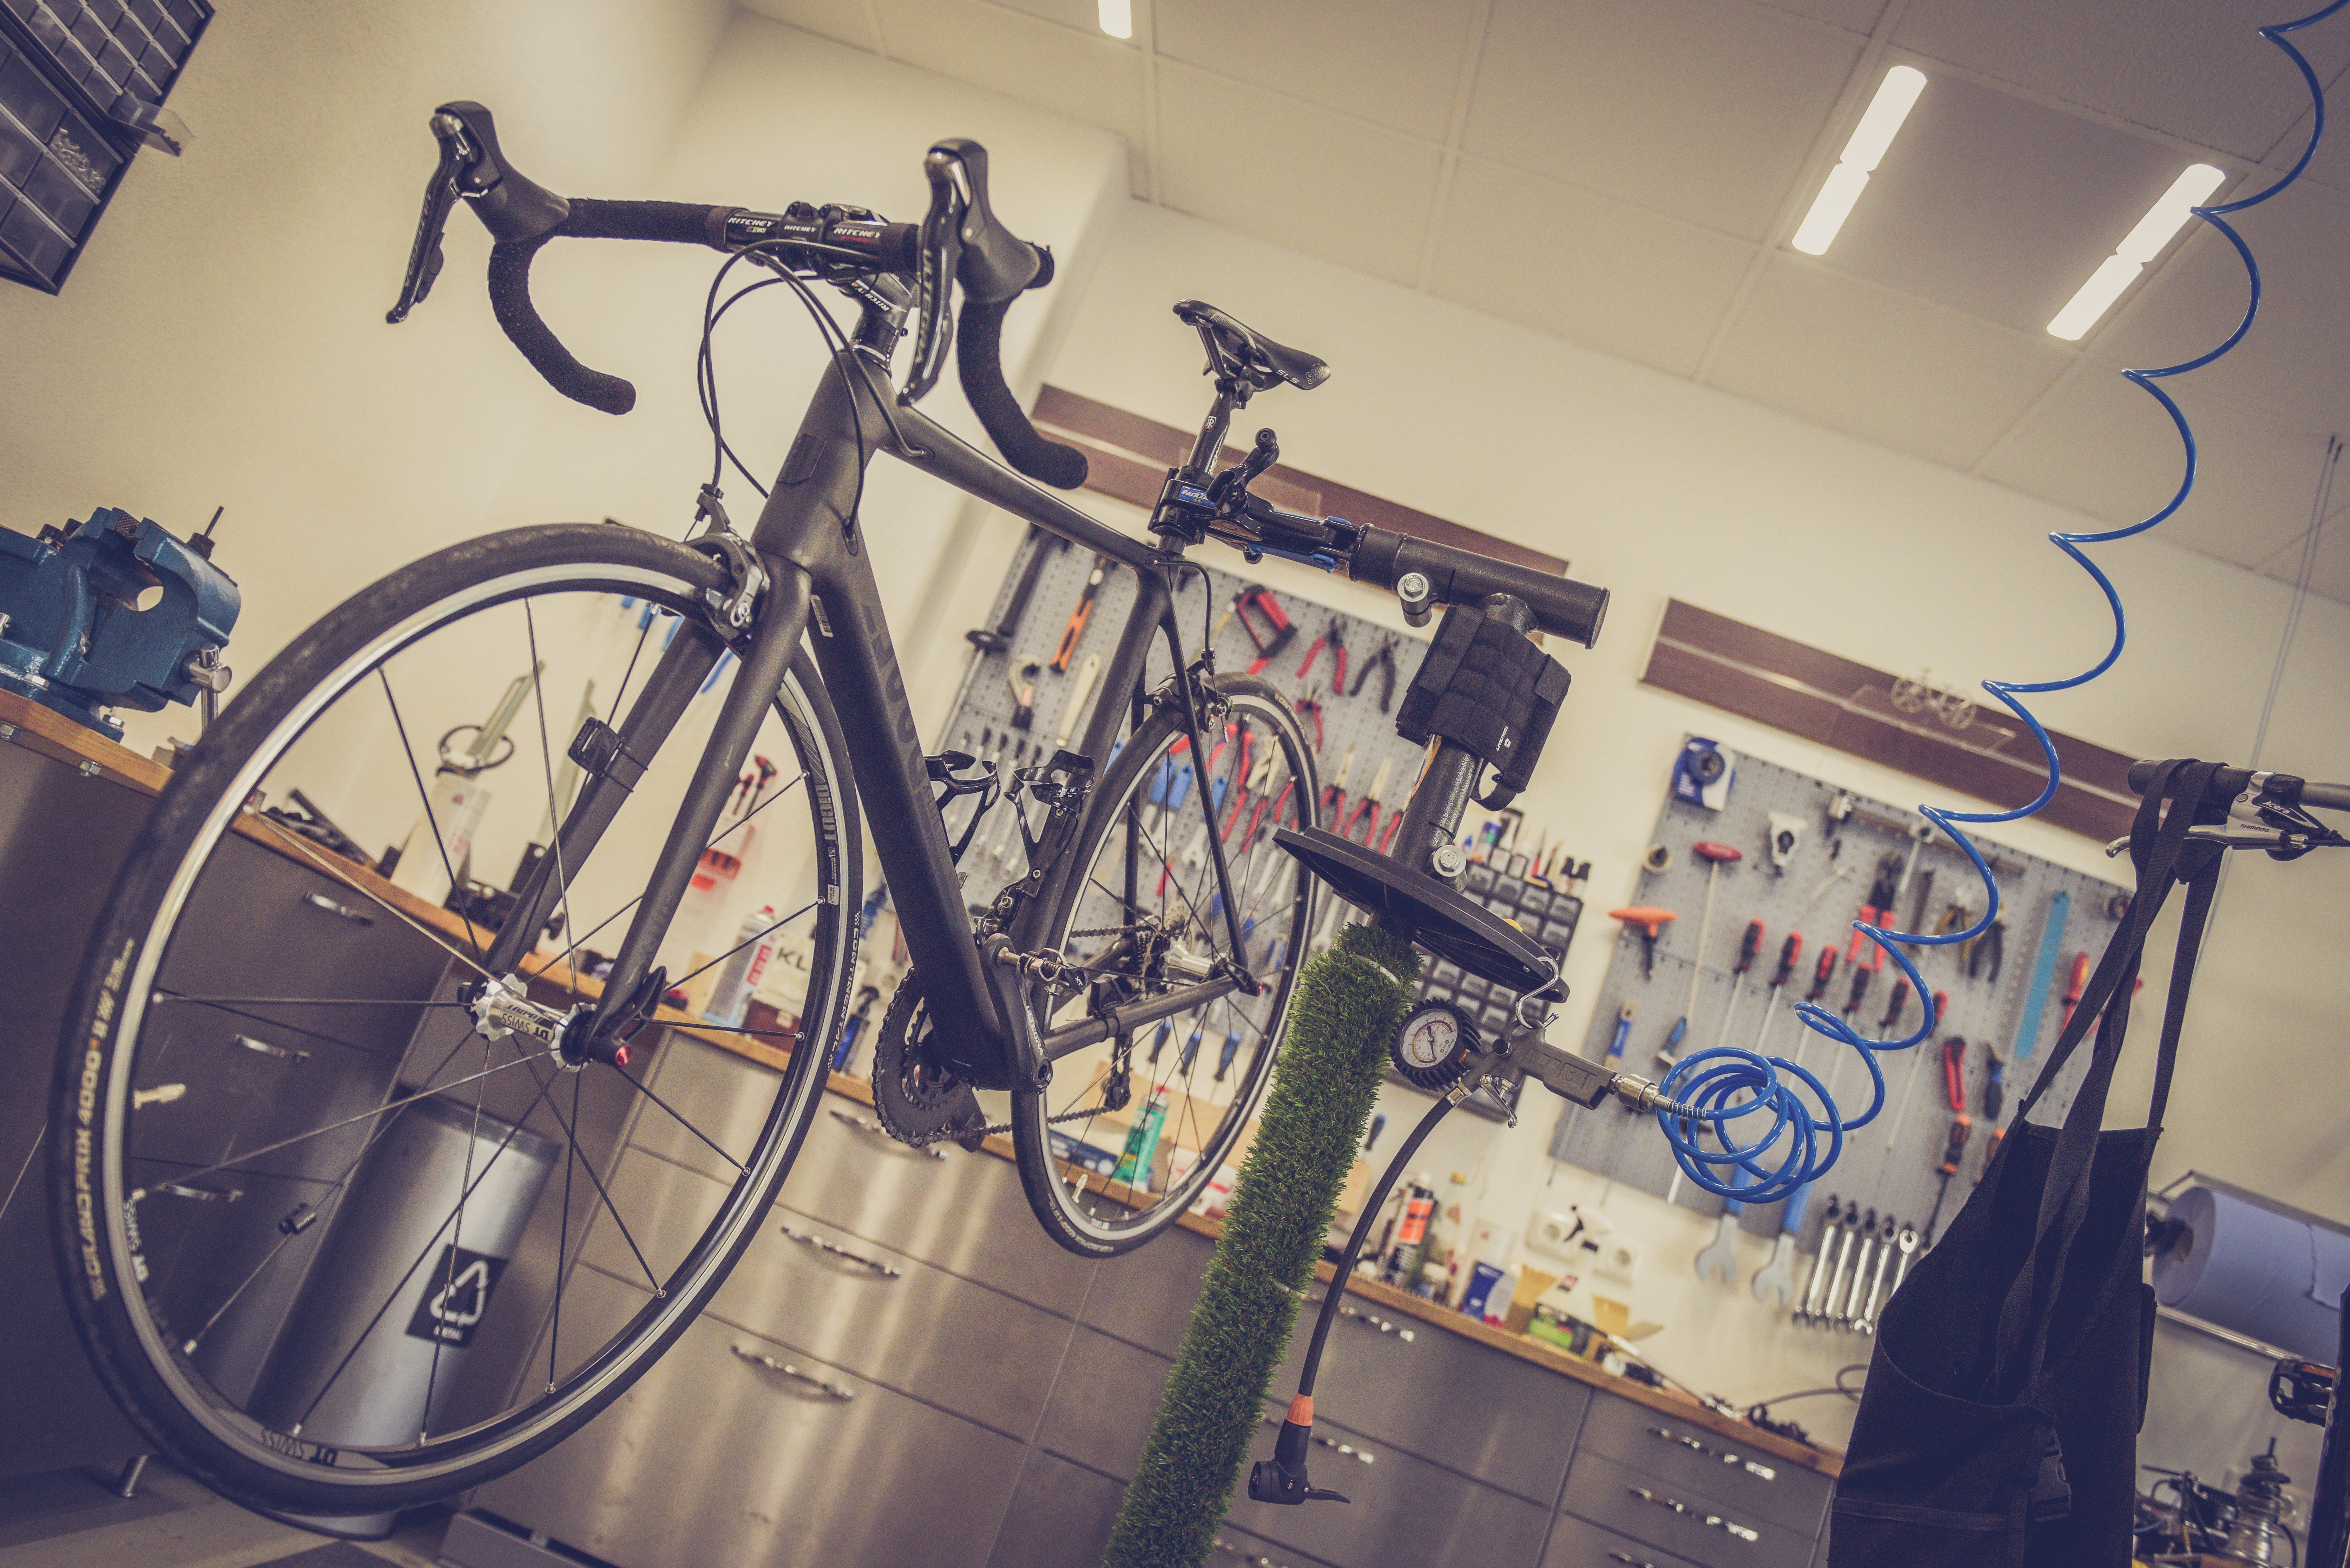
bicycle, bicycle wheel, bicycle part, bicycle frame, bicycle accessory, hybrid bicycle, road bicycle, bicycle handlebar, bicycle tire, vehicle, bicycle drivetrain part, bicycle fork, racing bicycle, spoke, bicycle saddle, crankset, cyclo cross bicycle, sports equipment, wheel, rim, iron, metal, tire, groupset, cycle sport, Bicycle stem, recreation, Hub gear, bicycle pedal, endurance sports, cyclo cross, steel, fender, cycling, mountain bike